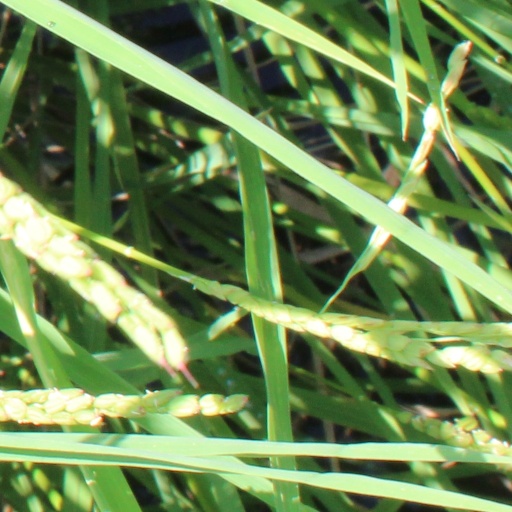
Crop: rice